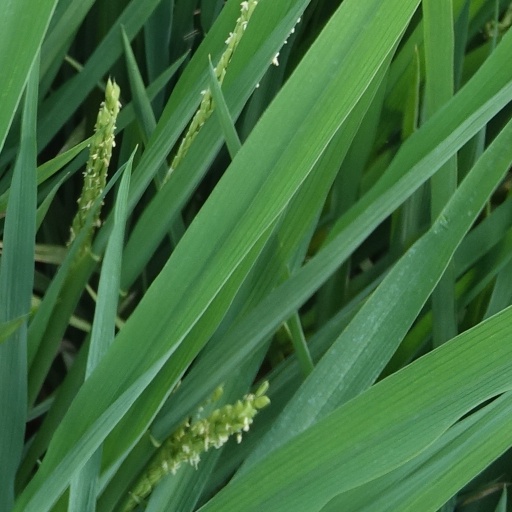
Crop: rice